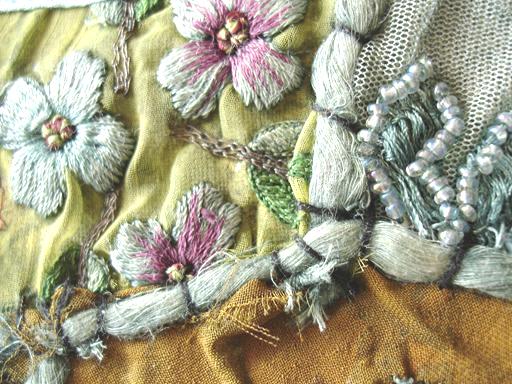
Material: fabric